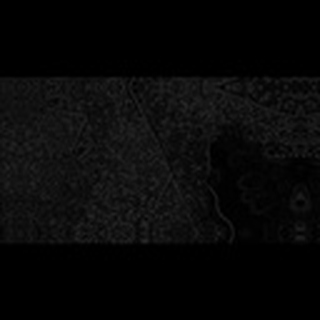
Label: cotton_aphids